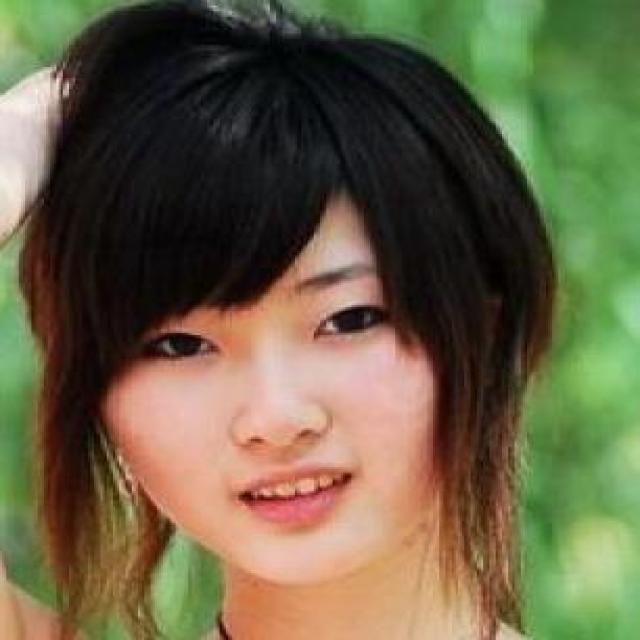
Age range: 13-20